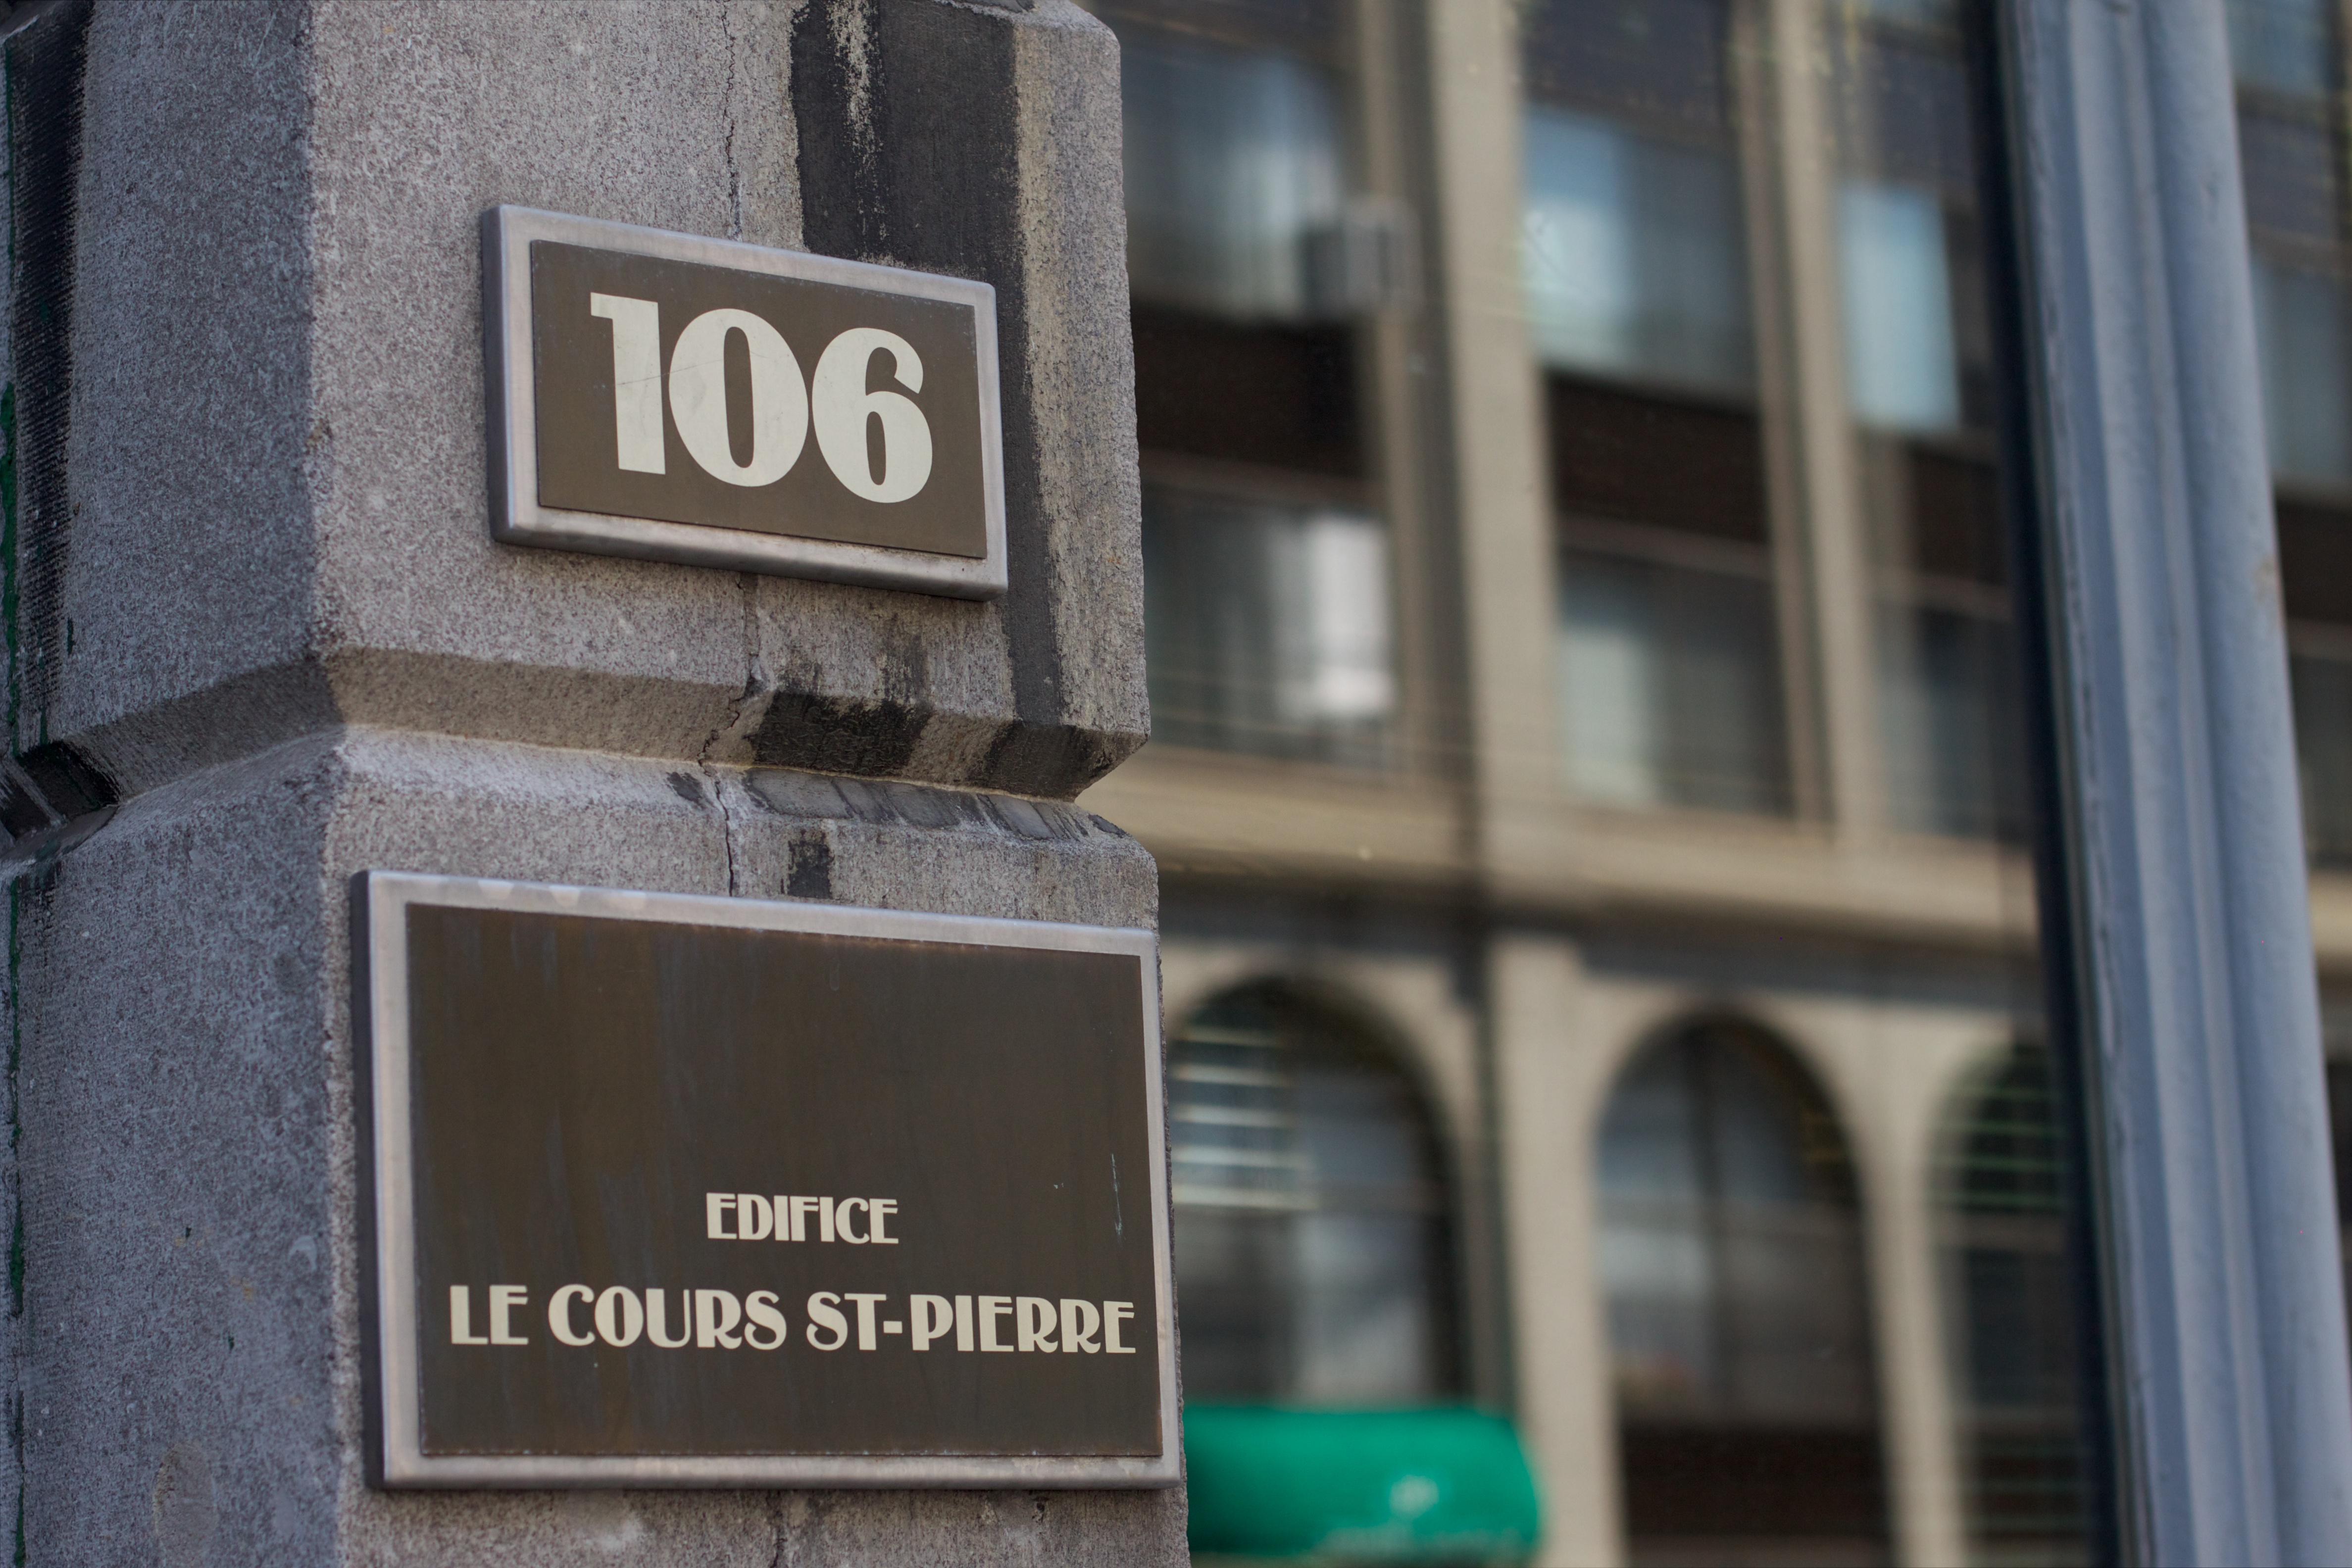
road, downtown, sign, facade, street sign, signage, ds106, 106